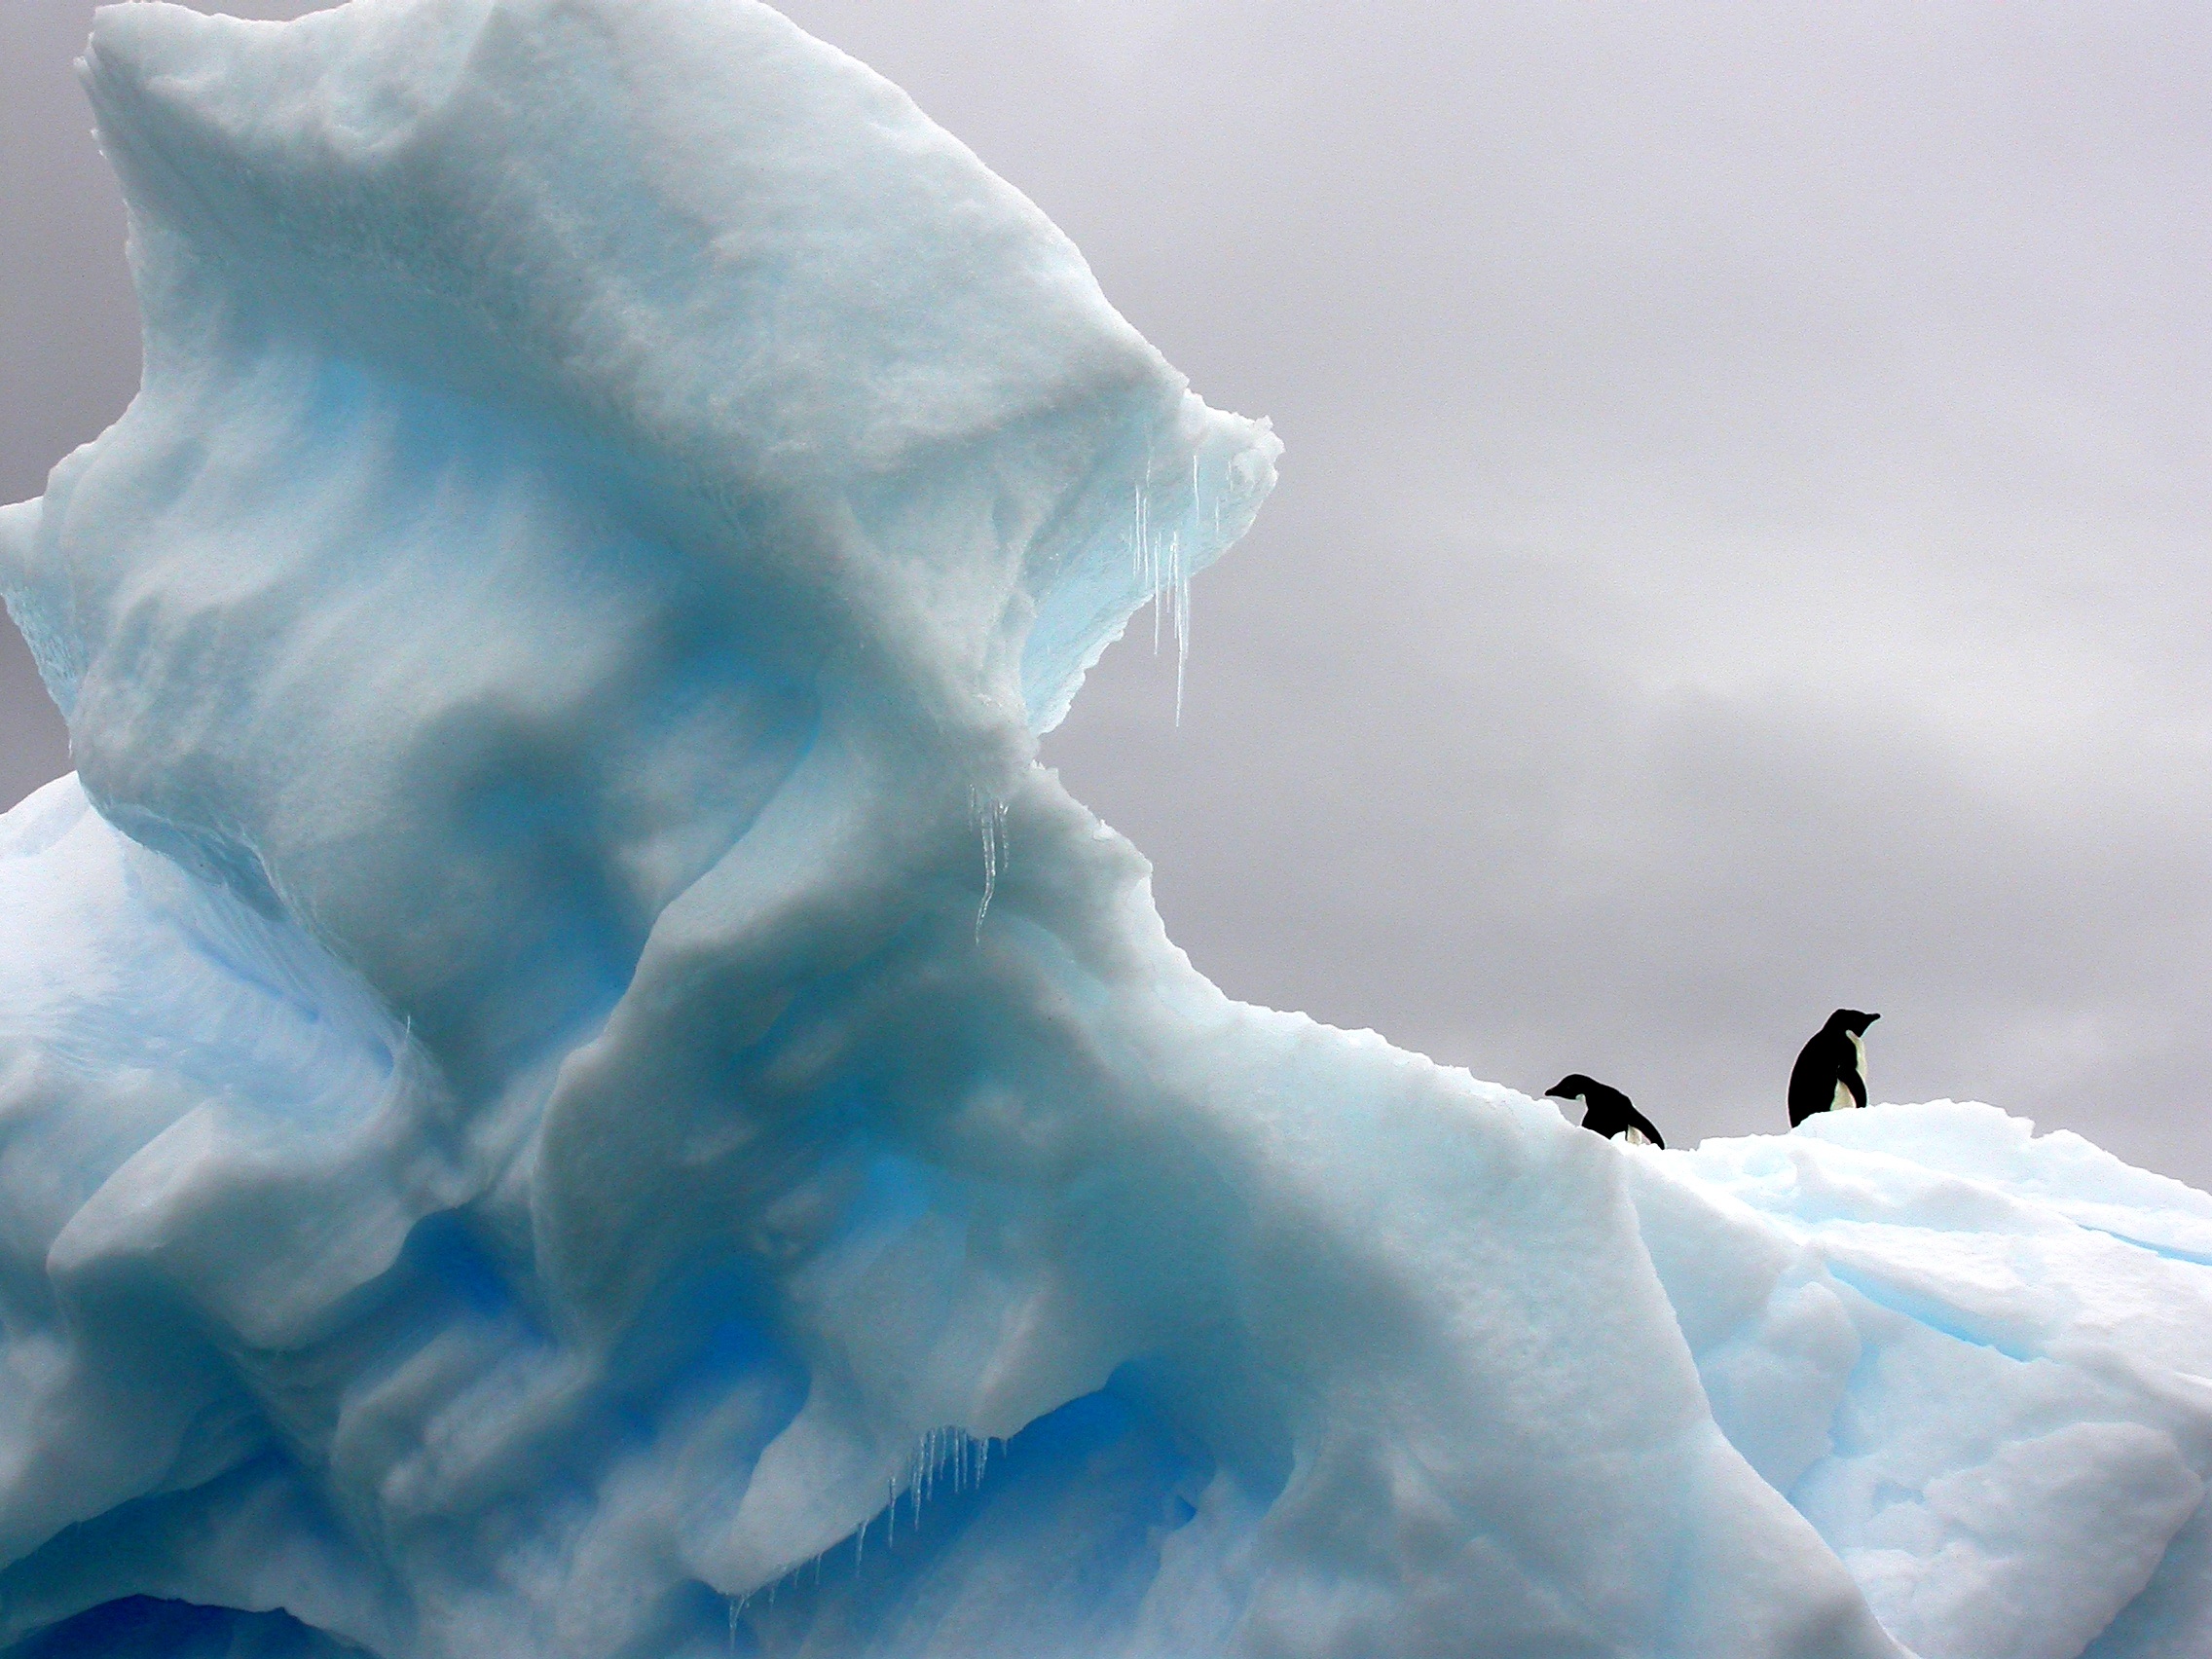
snow, winter, cloud, ice, weather, blue, arctic, season, iceberg, penguins, antarctica, freezing, arctic ocean, geological phenomenon, ice cap, sea ice